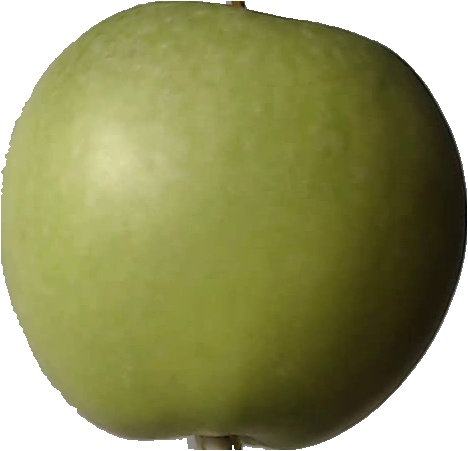
Label: apple_granny_smith_1